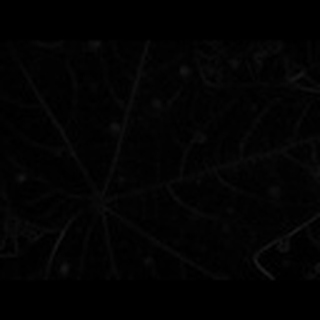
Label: cotton_target_spot